Reactions to the end of the Sri Lankan civil war

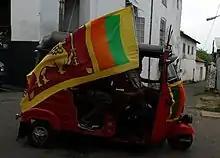
Crowd celebrate with Sri Lankan Flag. Victory celebrations were held all over the country

Streets were filled with joyous scenes of jubilation. United National Party leader Ranil Wickremasinghe, through a telephone call, congratulated President Mahinda Rajapaksa and the state's security forces on 18 May 2009 for their victory over the LTTE. In a press release issued that day, Roman Catholic Archbishop Oswald Gomis said: